2022–23 IIHF Continental Cup

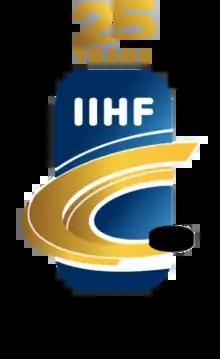

The 2022–23 Continental Cup was the 25th edition of the IIHF Continental Cup, Europe's second-tier ice hockey club competition organised by International Ice Hockey Federation. The season began on 23 September 2022 and the final tournament was played from 13 to 15 January 2023.